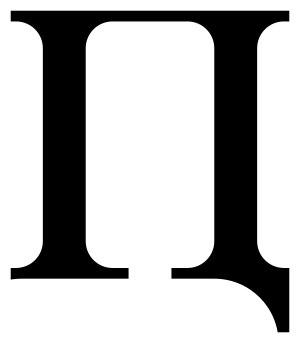
Homo zapiens est le titre du roman de Viktor Pelevine sur la génération russe, qui est devenue adulte et s'est formée au point de vue politique durant les années 90, à l'époque des réformes politiques et économiques de Boris Eltsine. L'action du roman se déroule à Moscou, durant ces années 1990. Le héros principal du roman est Babylen Tatarski, un jeune homme intelligent, diplômé de l'Institut de littérature Maxime-Gorki.Il a reçu un prénom inhabituel, choisi par son père, du fait de son admiration pour le poème sur Baby yar, dont il reprend les deux premières syllabes Baby, et, en même temps, pour Vladimir Lenine qui termine le prénom avec la syllabe Len. Tatarski est une image de la Génération P, des années soixante-dix en URSS.